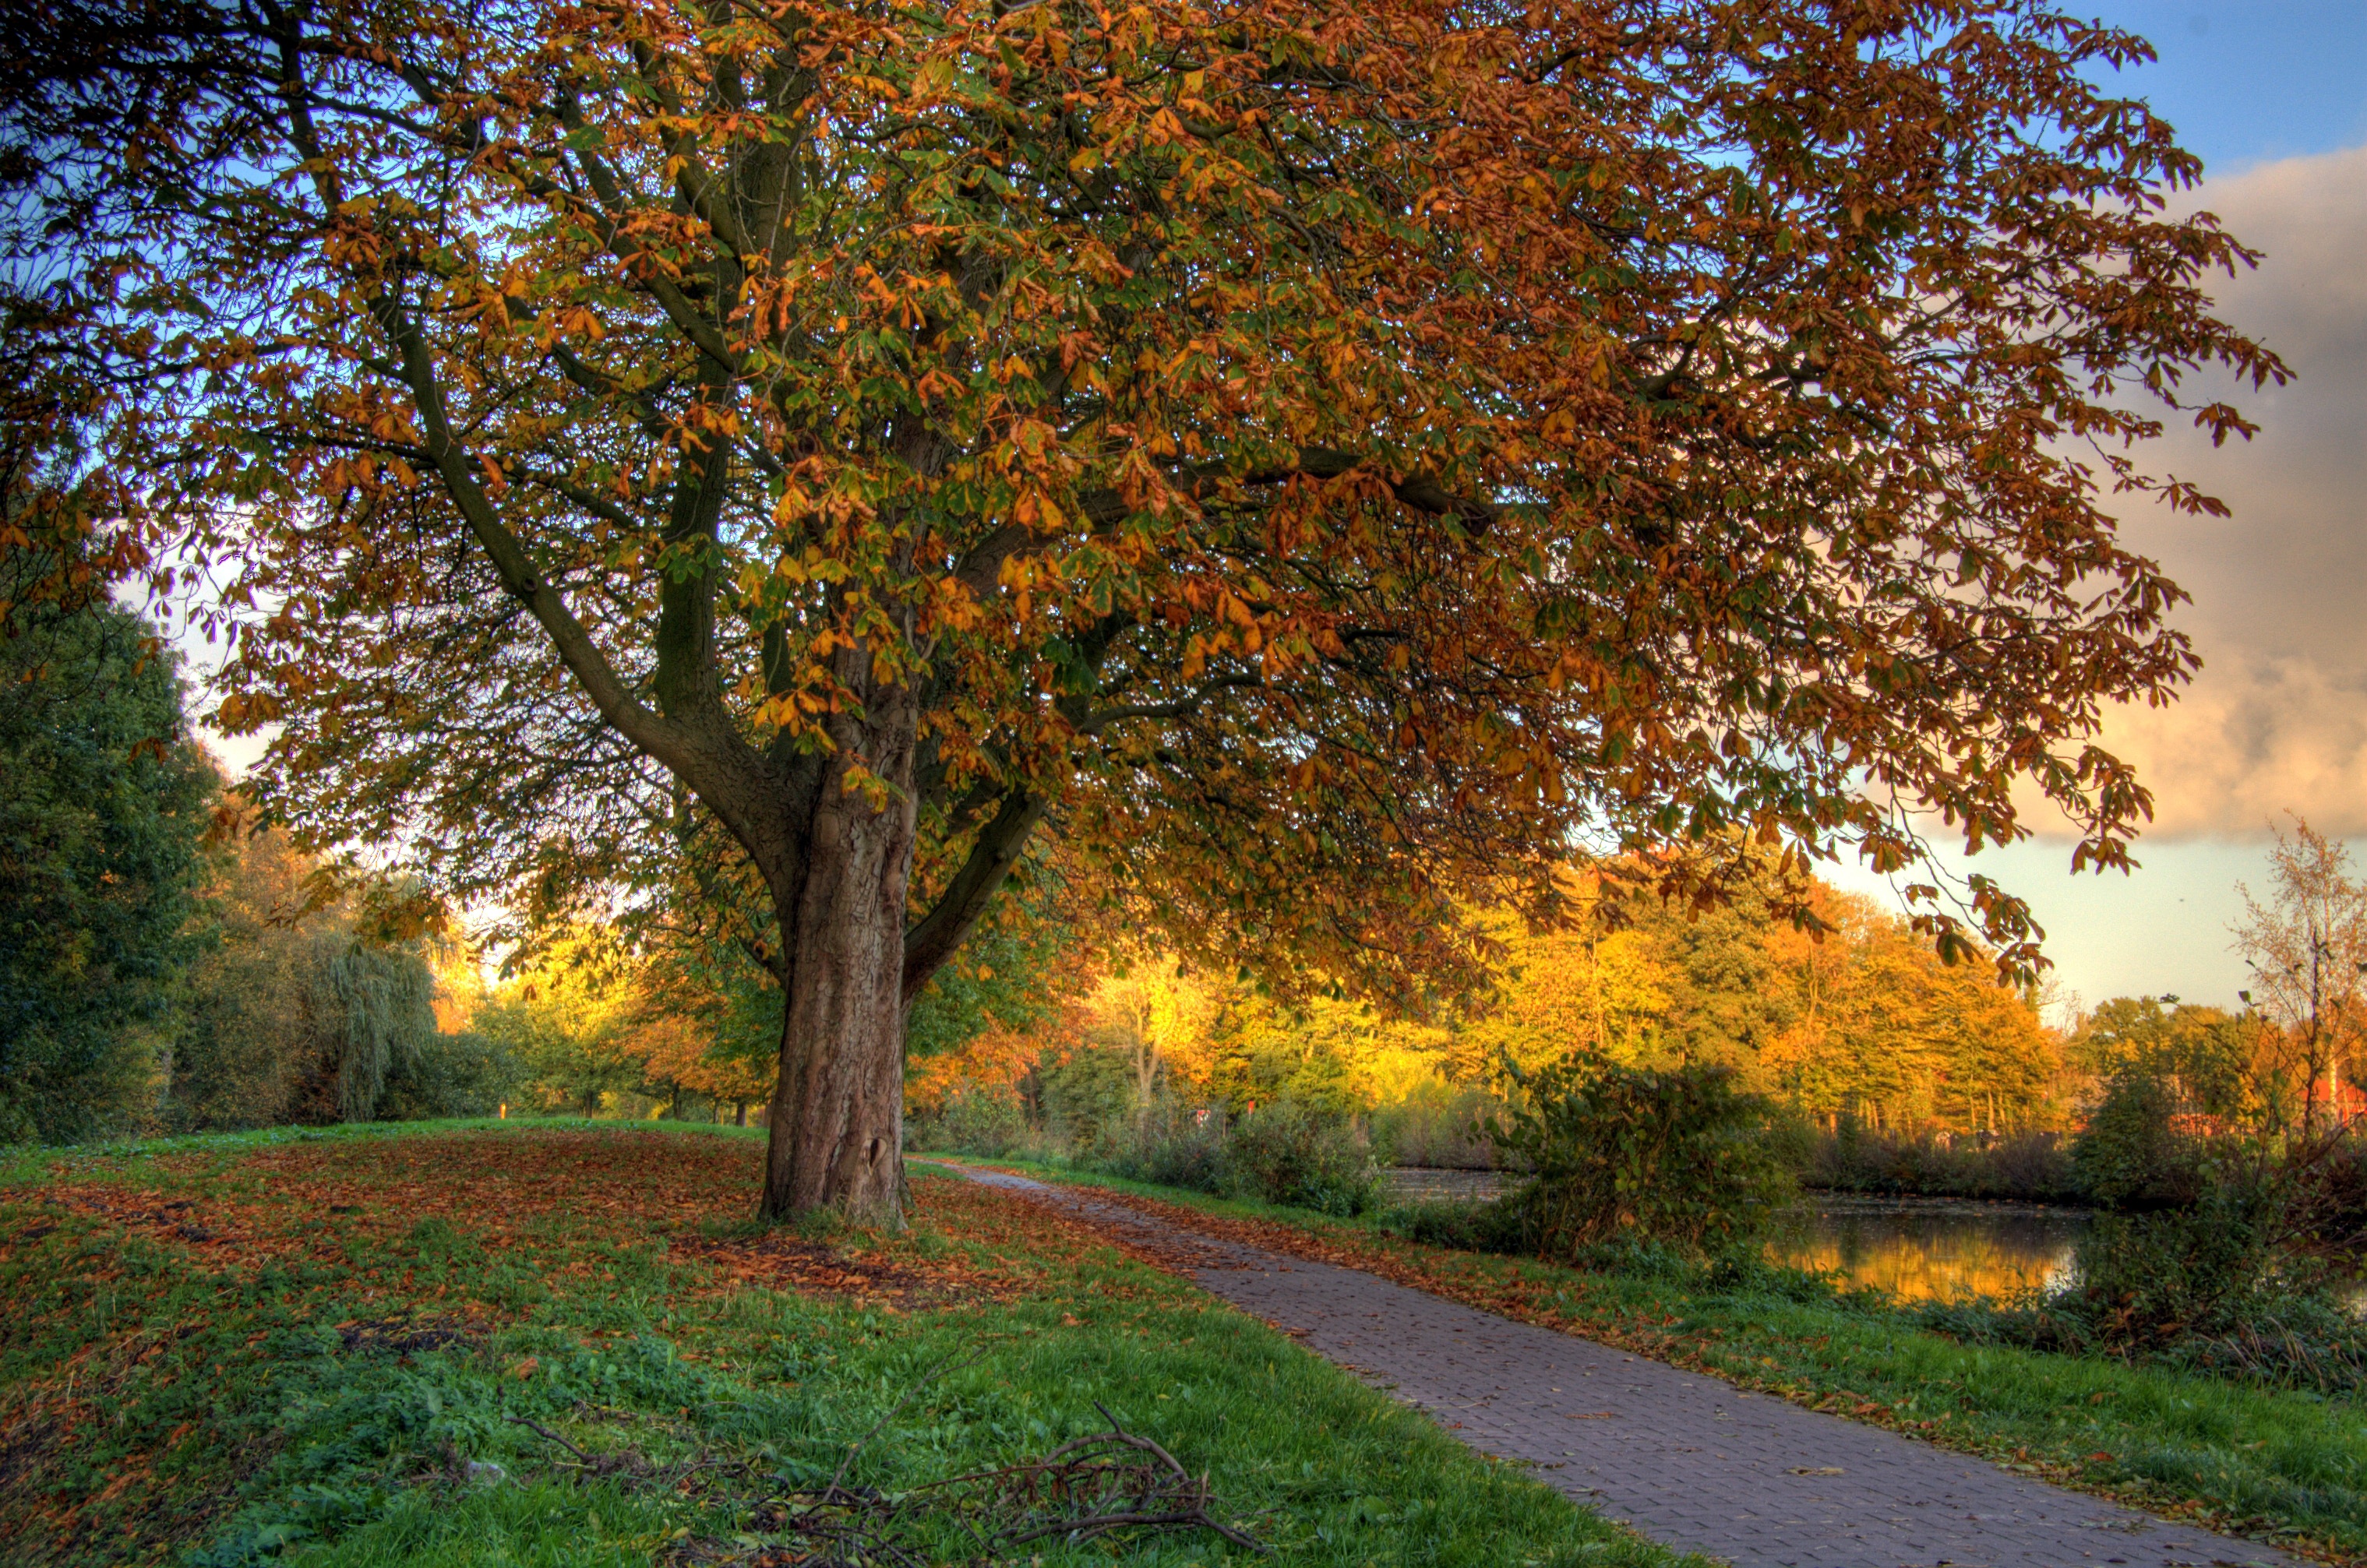
landscape, tree, water, nature, plant, hiking, sunlight, morning, leaf, walk, color, autumn, season, deciduous, grove, channel, woodland, mood, away, very slight hdr, woody plant